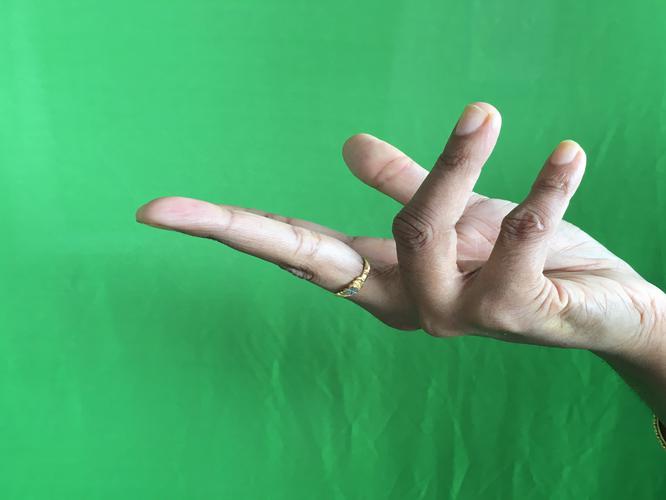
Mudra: Alapadmam
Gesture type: single_hand